Greenwich Savings Bank Building

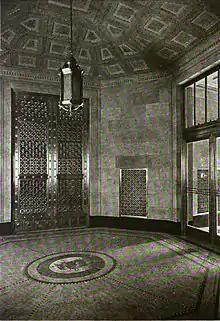
Digitized photo of the Broadway foyer

On the west side of the ground floor, leading from Broadway, is a vestibule shaped as an irregular octagon. This vestibule has a travertine marble floor that is bordered by Belgian black marble. A strip of black-and-white tesserae and a double strip of black tesserae run around the black marble floor. The center of the floor surface has a lozenge measuring , which has a depiction of a black-tesserae triton within a green-and-white marble background and a black-and-white tesserae border. The walls have wrought bronze radiator grills. Above the double door facing Broadway is a transom window with five panes. The ceiling is made of plaster and has shallow coffers. The vestibule on the east side of the ground floor, leading from Sixth Avenue, has nearly identical materials to the Broadway vestibule, but with taller dimensions. The Sixth Avenue vestibule is also cruciform and symmetrical, rather than being irregularly shaped.